Coritiba Foot Ball Club

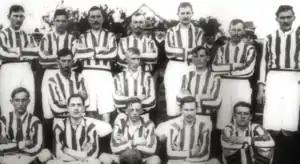
First match

On 23 October 1909, in Ponta Grossa, the club had its first official match. The opponents were "Clube de Foot Ball de Tiro Pontagrossense", made up of employees from the South American Brazilian Engineering Company. The match was won by Tiro Pontagrossense, with a 1–0 scoreline, the goal being scored by Elias Mota.